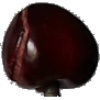
Label: Cherry 1